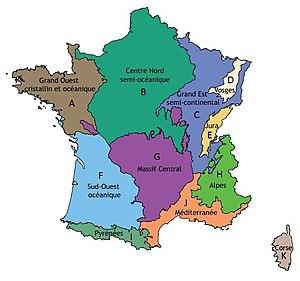
Division de l'IGN
La notion biogéographique de sylvoécorégion est définie par l'IGN comme « zone géographique suffisamment vaste à l’intérieur de laquelle la combinaison des valeurs prises par les facteurs déterminant la production forestière ou la répartition des habitats forestiers est originale ».